Einar Englund

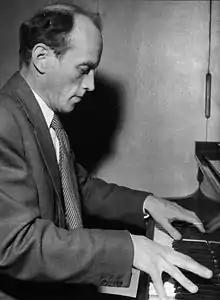
Einar Englund at the piano (1957).

Sven Einar Englund (June 17, 1916 – June 27, 1999) was a Finnish composer.